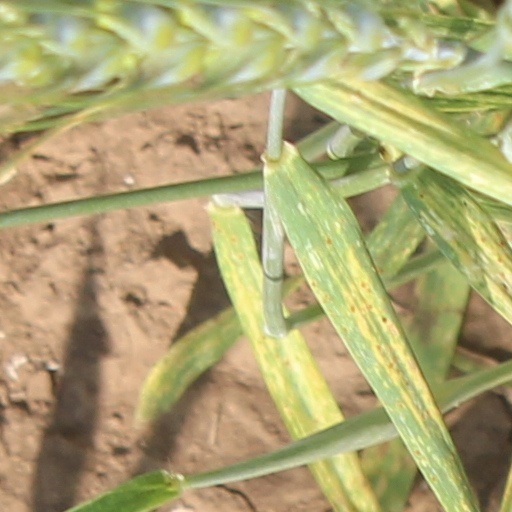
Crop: wheat